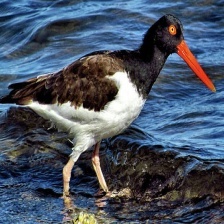
Species: OYSTER CATCHER
Scientific name: HAEMATOPUS
ImageNet parent category: oystercatcher